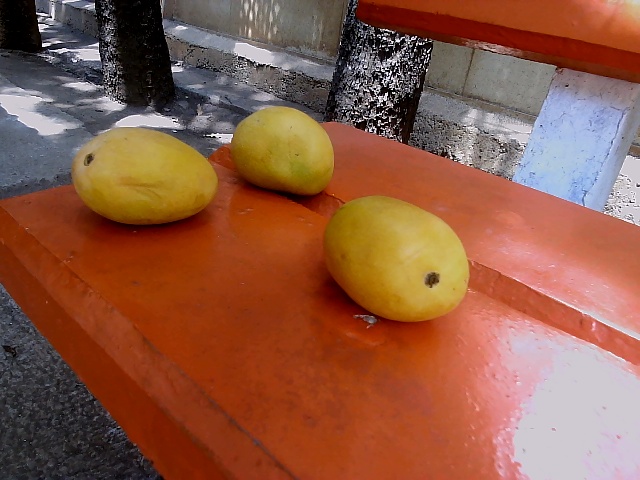
Label: Ripe_Mango